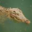
Label: crocodile